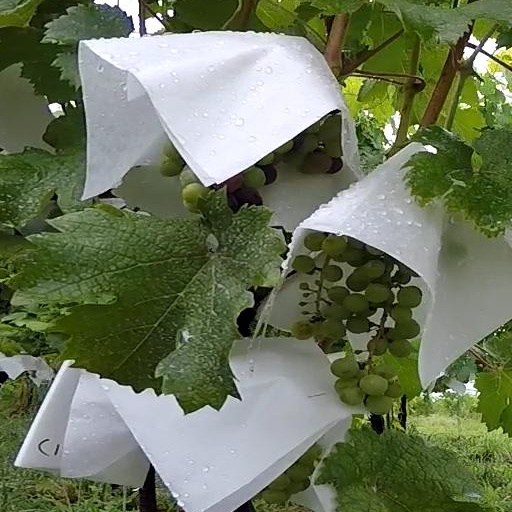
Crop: grape